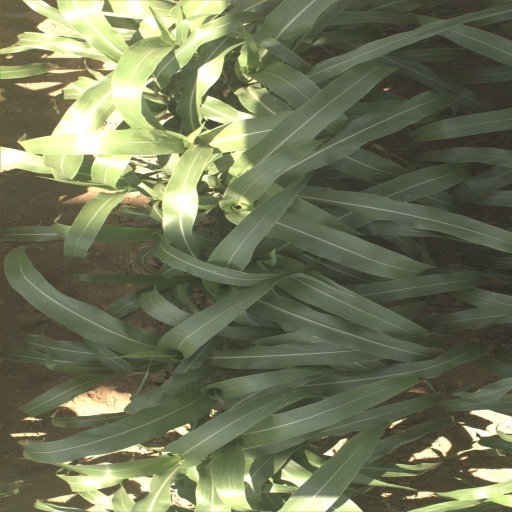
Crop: sorghum